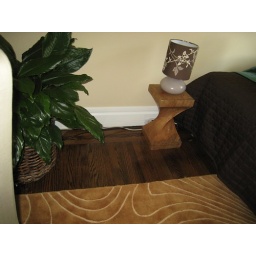
wall and outlets in front office